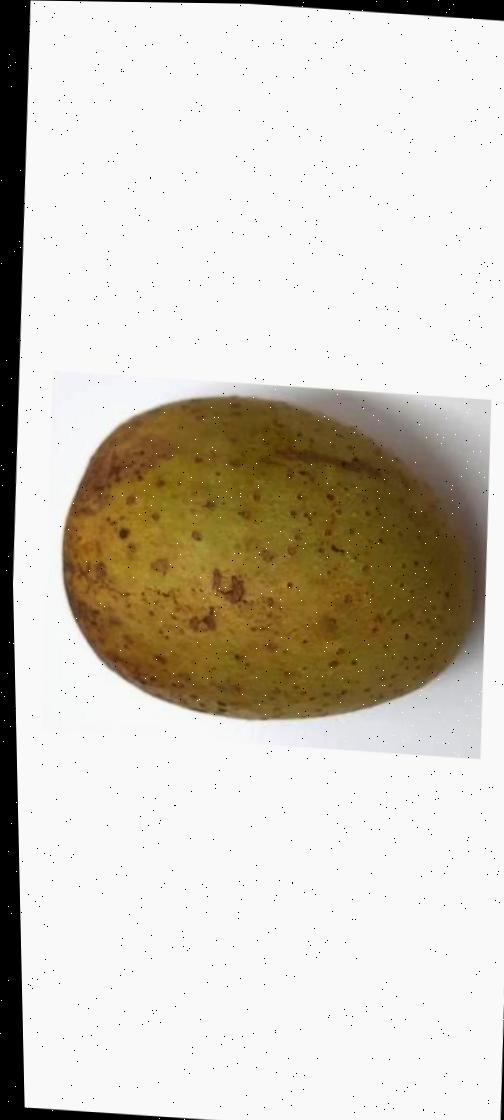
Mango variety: Gourmoti